C3orf56

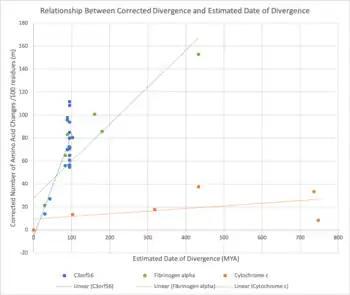
The corrected % divergence (m) was calculated and plotted against date of divergence (MYA) for proteins C3orf56, fibrinogen alpha, and cytochrome c.

C3orf56 has numerous orthologs that are only within various placental mammals. No known paralogs of C3orf56 exist at this time.